Priddy's Hard

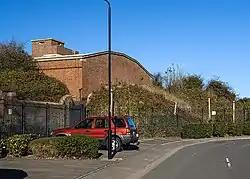
1879 "E" Powder Magazine (pillbox added in World War II)

Thenceforward Priddy's Hard operated in tandem with the Board of Ordnance's other main Portsmouth facility, H.M. Gunwharf (not far from the Dockyard on the other side of the harbour), which stored items other than gunpowder (from cannons and gun carriages to small arms and cutlasses). The Board of Ordnance, through these and other depots, provided gunpowder and artillery pieces for both naval and (land-based) military use. Depots (such as Priddy's Hard) which were built near the Royal Dockyards provided powder not only for use on board the ships of the Royal Navy but also for guns on the dockyard fortifications and for use in military campaigns around the globe.